Allentown Art Museum

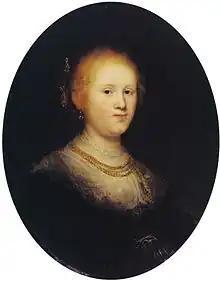
Rembrandt's 1632 "Portrait of a Young Woman" at the museum

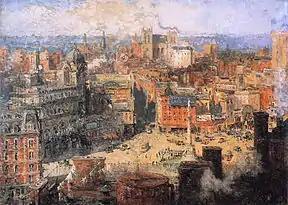
Colin Campbell Cooper's "Columbus Circle", a 1909 impressionist portrait of Columbus Circle at the museum

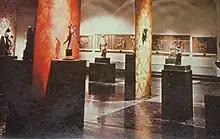
The Samuel H. Kress collection at the museum in 1965

Allentown Art Museum was founded originally as Allentown Art Gallery and organized by Walter Emerson Baum. It opened in Allentown's Hunsicker School on March 17, 1934. With 70 canvases by local Pennsylvania impressionist artists on display, the gallery attracted major attention from local and regional art communities.